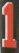
Number: 1